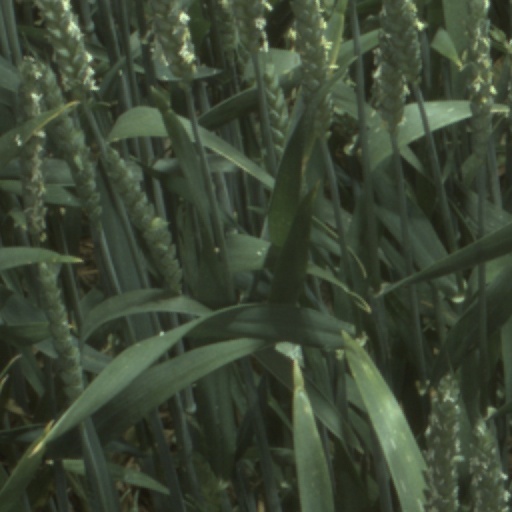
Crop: wheat